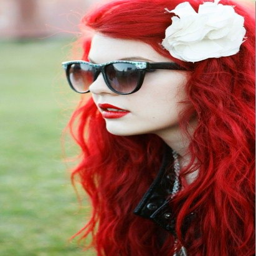
love her color , and the wave of her hair .